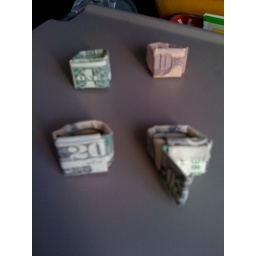
the &amp;quot;one&amp;quot; was made by the cool little filipino girl sitting next to me after I taught her the folds